Battle of Olivento

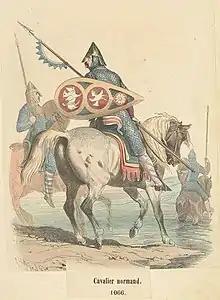
England Normand cavalier 1066

The Battle of Olivento was fought on 17 March 1041 between the Byzantine Empire and the Normans of southern Italy and their Lombard allies near the Olivento river, between the actual Basilicata and Apulia, southern Italy.